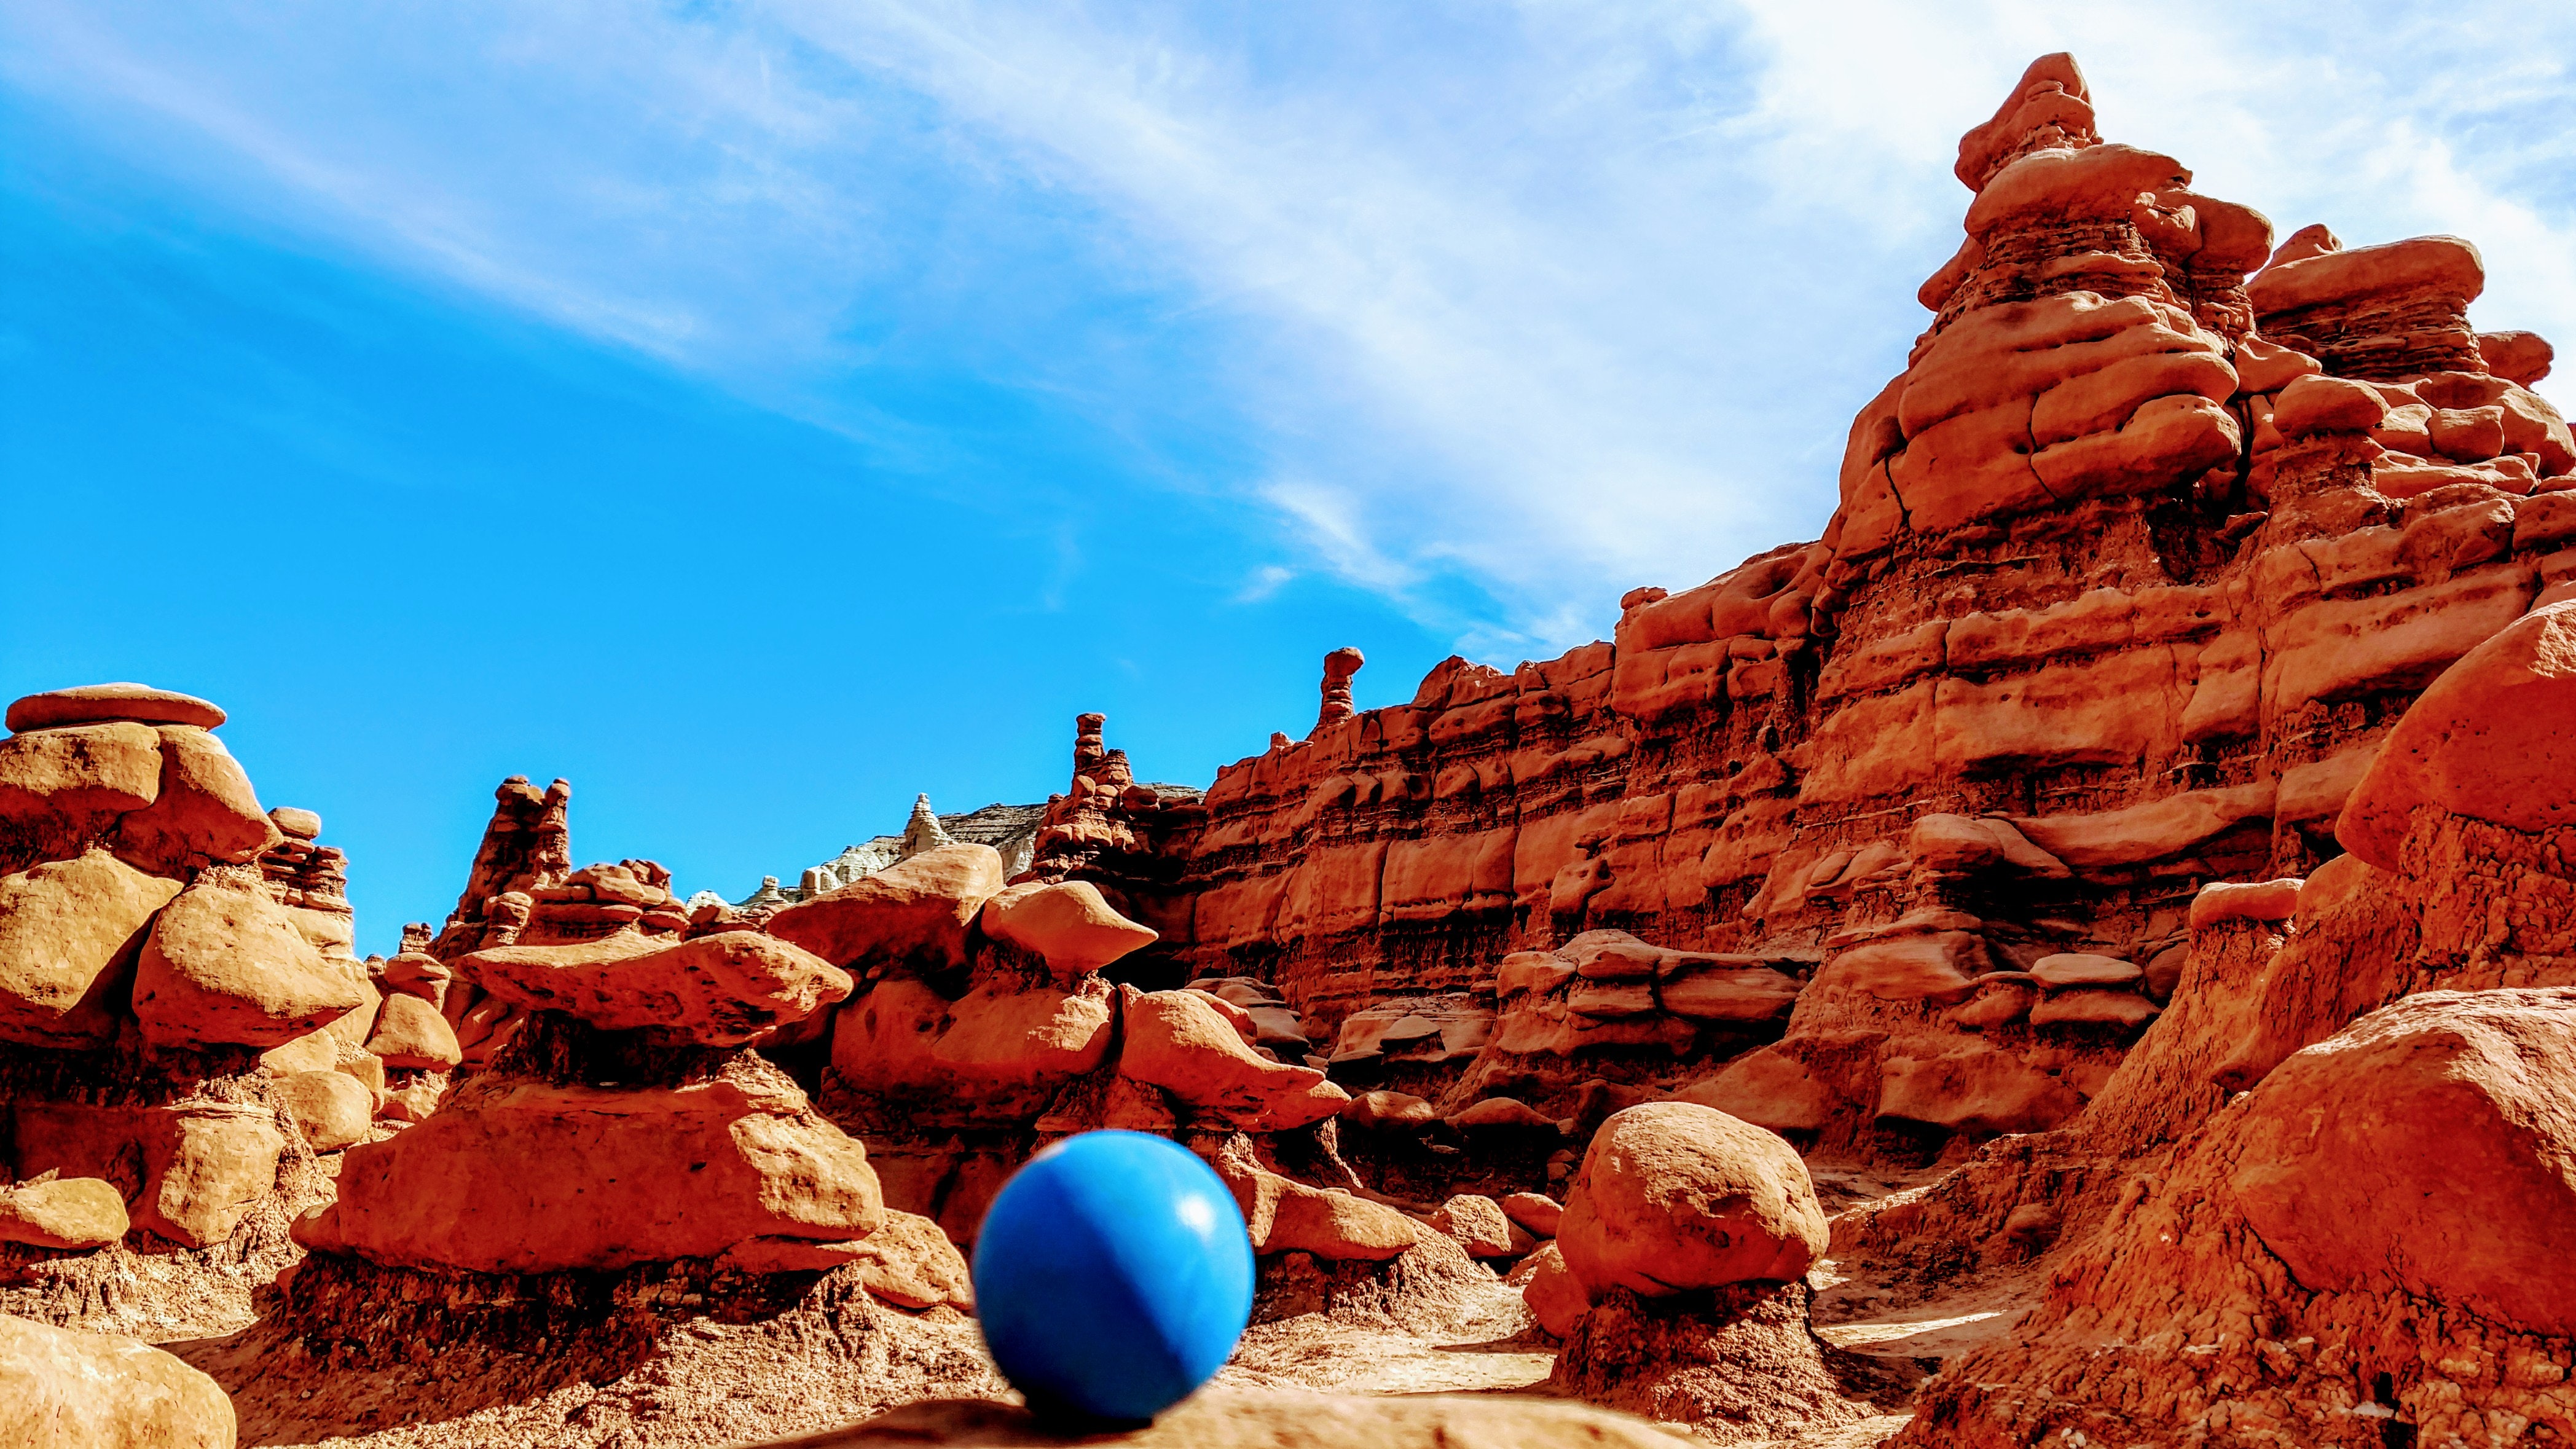
rock, formation, canyon, sky, national park, geology, landscape, tourism, vacation, sand, arch, recreation, wadi, badlands, adventure